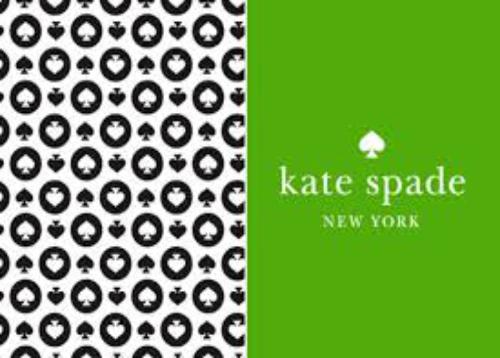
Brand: KATE SPADE-2
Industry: Clothes